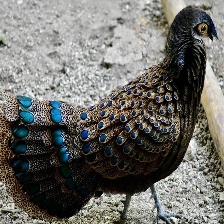
Species: BORNEAN PHEASANT
Scientific name: POLYPLECTRON SCHLEIERMACHERI